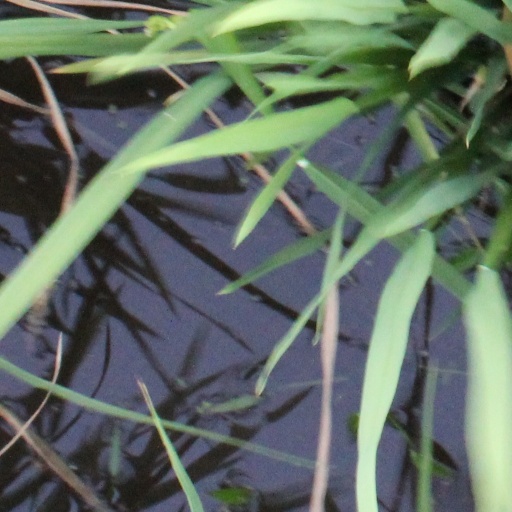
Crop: rice